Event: Ecuador Earthquake
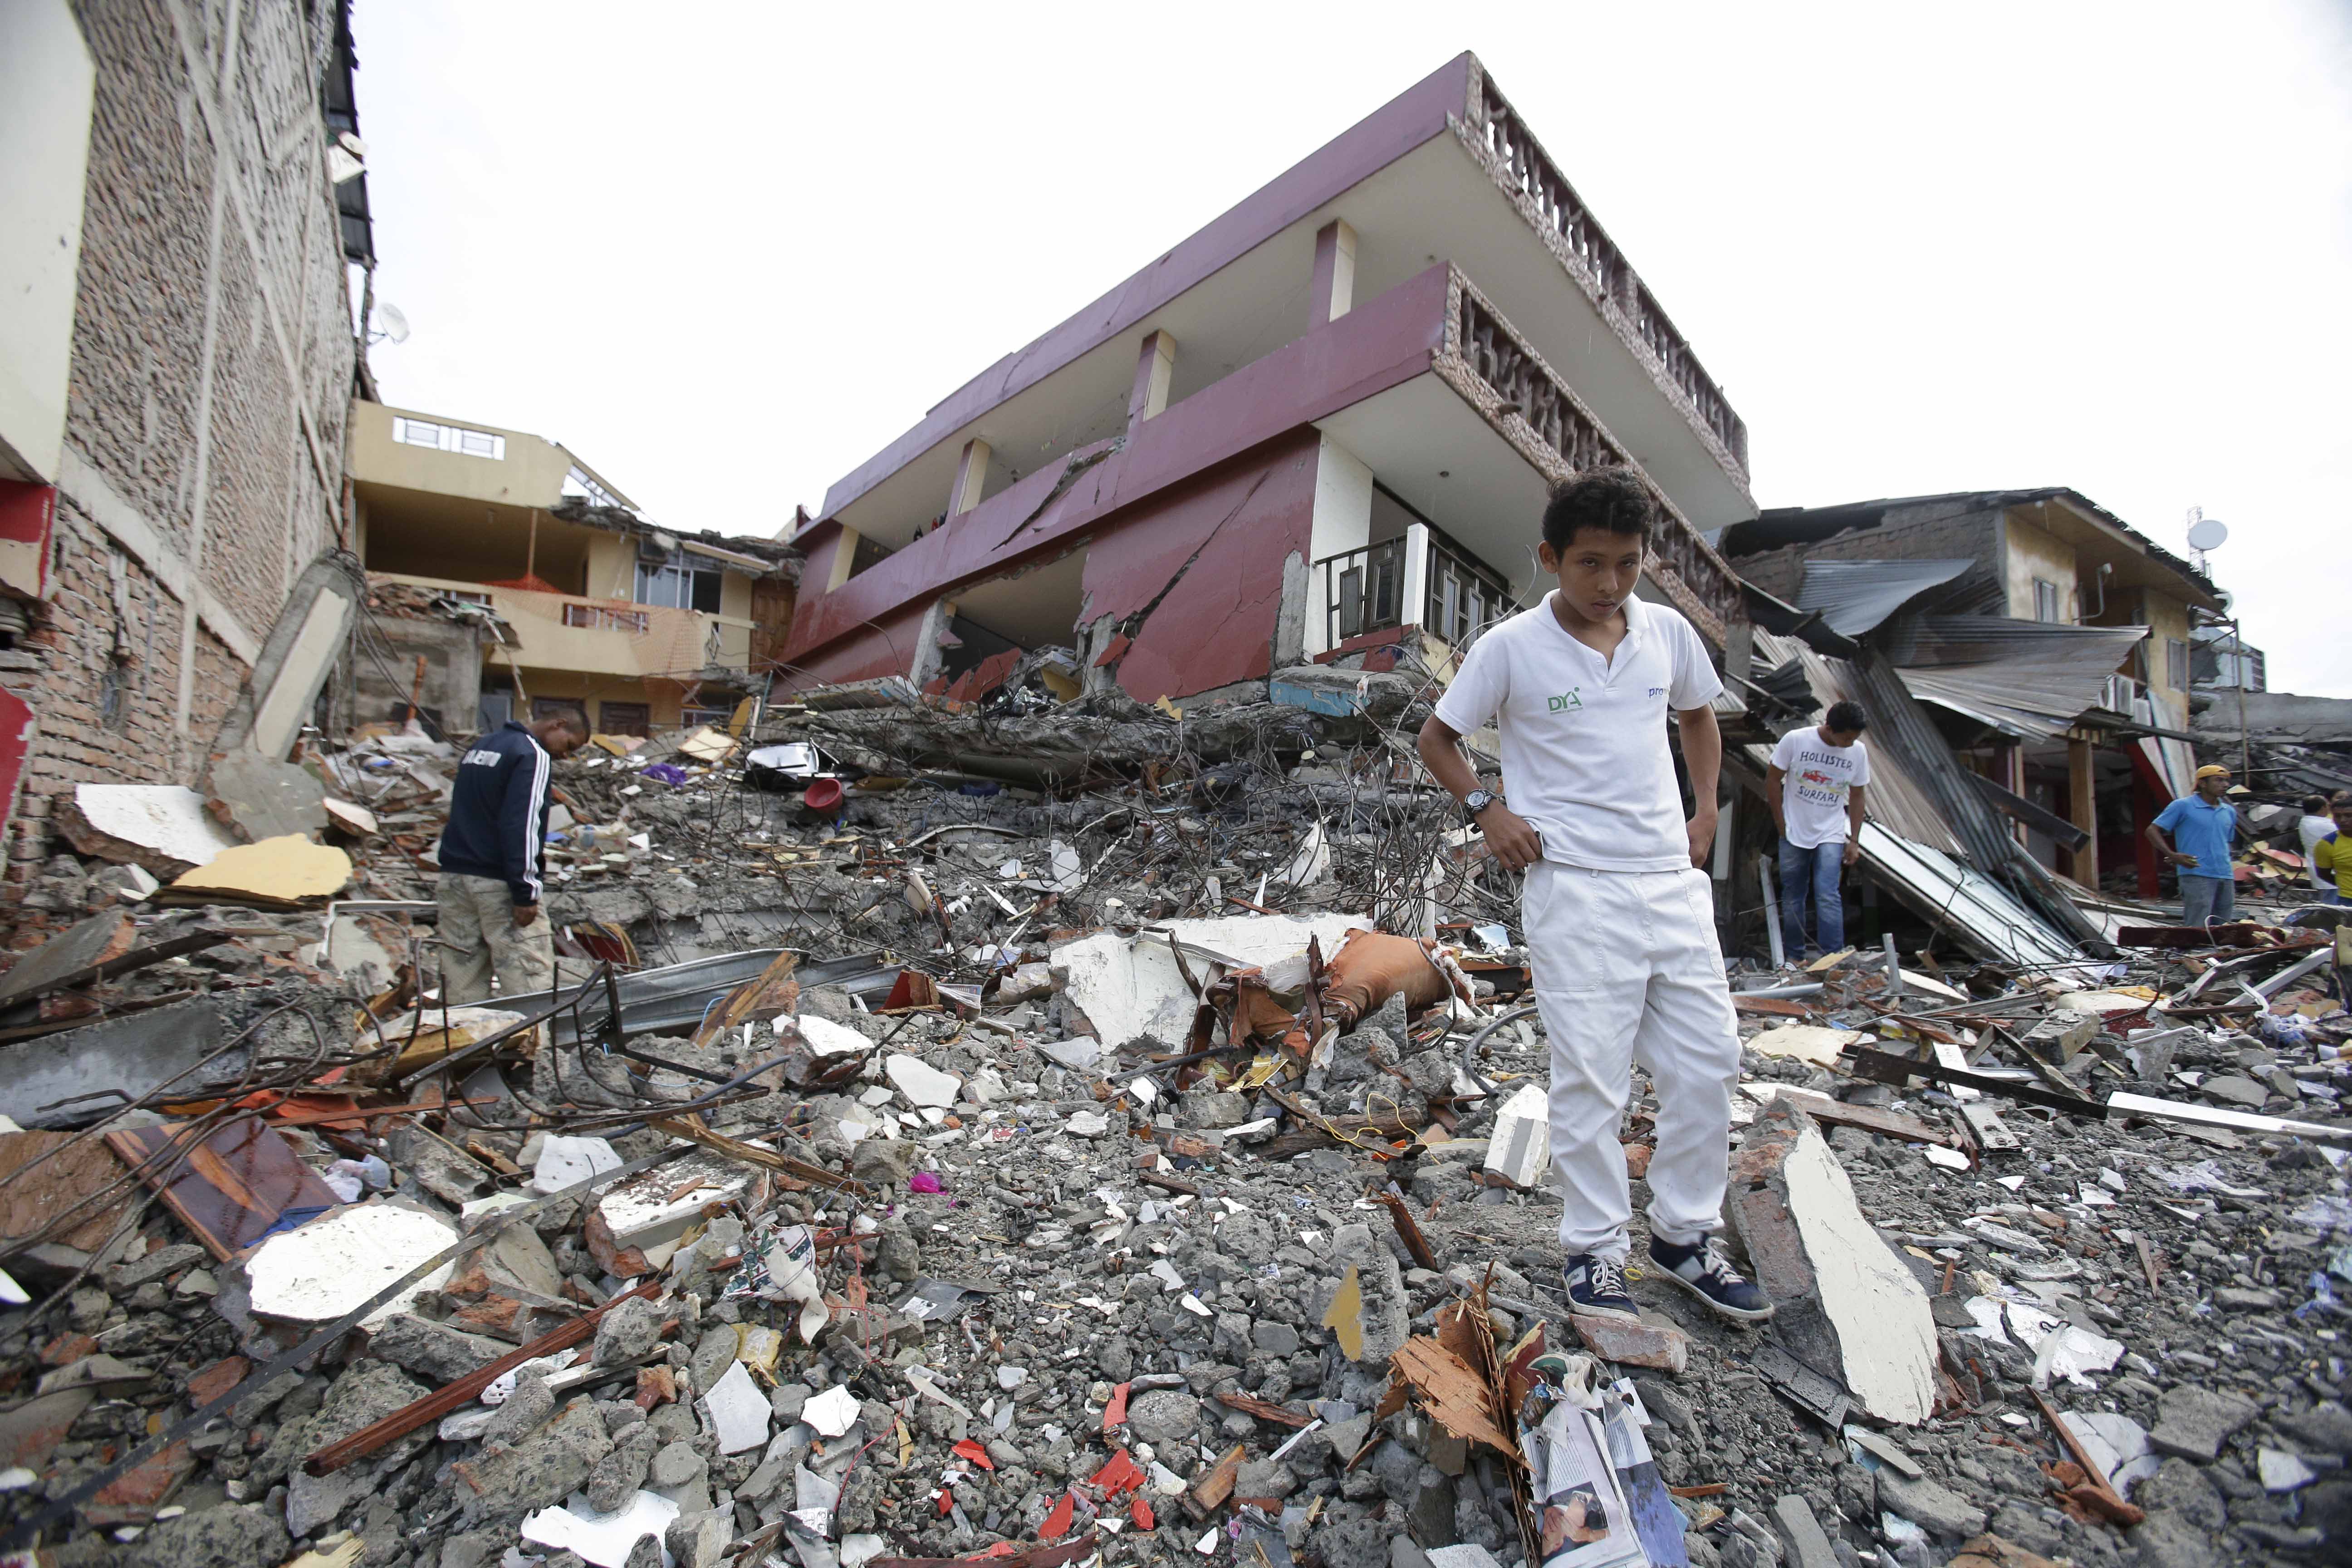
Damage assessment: damage